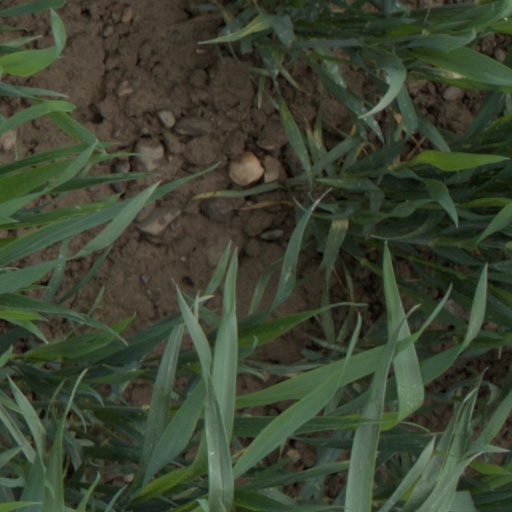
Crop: wheat